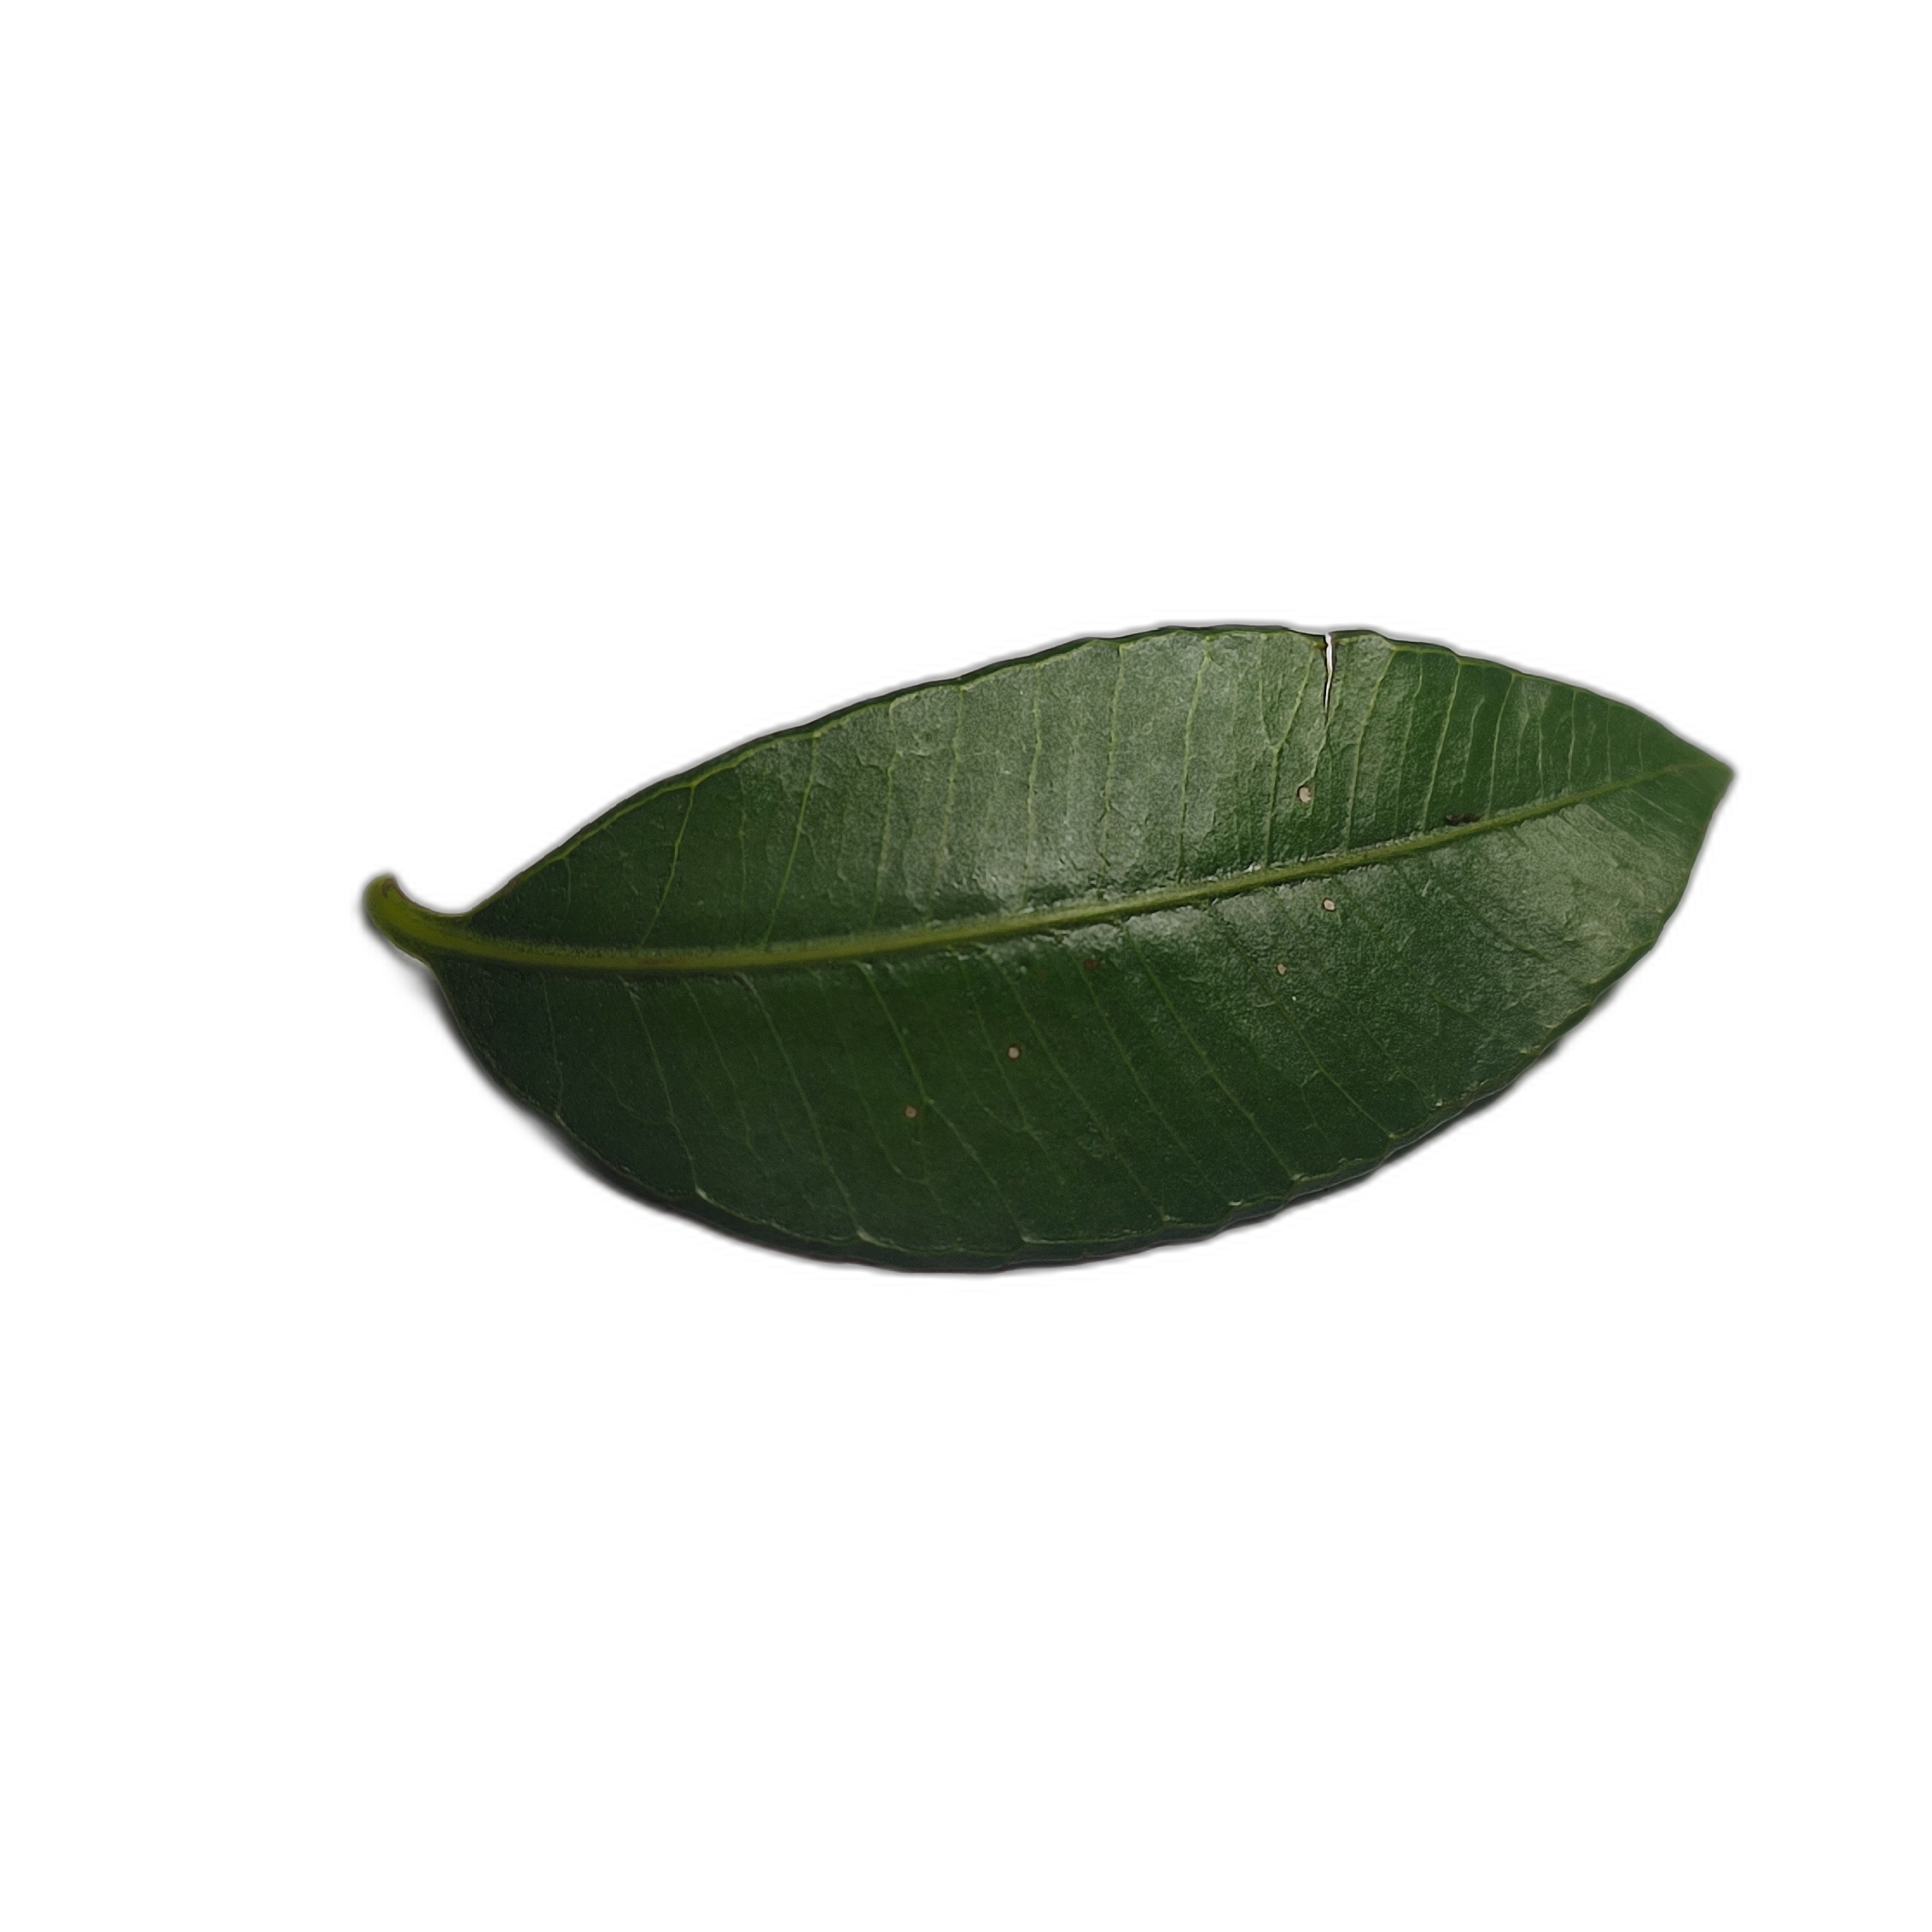
Label: healthy